Wagonway

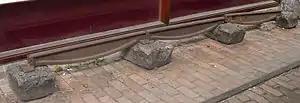
Lengths of fishbelly rail on stone support blocks. These are edgerails for wheels with flanges.

The manufacture of the rails themselves was gradually improved. By making them in longer lengths, the number of joints per mile was reduced. Joints were always the weakest part of the line. Another advance was the substitution of wrought iron for cast iron, though that material did not gain wide adoption until after the patent for an improved method of rolling rails was granted in 1820 to John Birkinshaw, of the Bedlington Ironworks. His rails were wedge-shaped in section, much wider at the top than at the bottom, with the intermediate portion or web thinner still. He recommended that they be made long, suggesting that several might be welded together end to end to form considerable lengths. They were supported on sleepers by chairs at intervals of , and were fish-bellied between the support points. As used by George Stephenson on the Stockton & Darlington, and Canterbury & Whitstable lines, they weighed . On the Liverpool and Manchester Railway they were usually long and weighed and were fastened by iron wedges to chairs weighing each. The chairs were in turn fixed to the sleepers by two iron spikes, half-round wooden cross sleepers employed on embankments and stone blocks square by deep in cuttings. The fish-bellied rails were found to break near the chairs and starting in 1834, they were gradually replaced with parallel rails weighing .